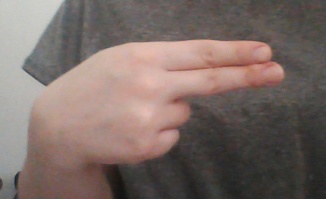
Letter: ain